History of Phoenix, Arizona

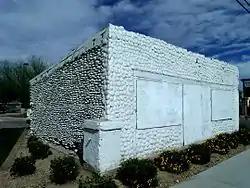

By 1881, Phoenix' continued growth made the existing village structure with a board of trustees obsolete. The 11th Territorial Legislature passed "The Phoenix Charter Bill", incorporating Phoenix and providing for a mayor-council government. The bill was signed by Governor John C. Fremont on February 25, 1881, officially incorporating Phoenix with a population of approximately 2,500. On May 3, 1881, Phoenix held its first city election. Judge John T. Alsap defeated James D. Monihon, 127 to 107, to become the city's first mayor.